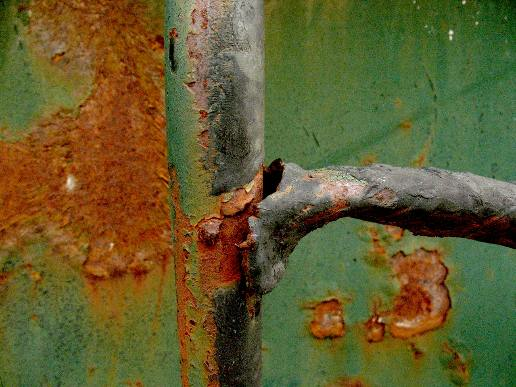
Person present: No